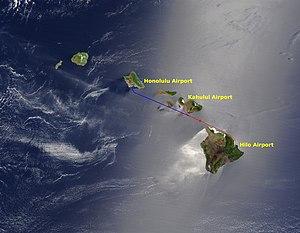
Le vol 243 d'Aloha Airlines était programmé sur un Boeing 737-200 entre Hilo et Honolulu à Hawaï aux États-Unis. Le 28 avril 1988, l'avion subit une décompression explosive en vol mais fut capable d'atterrir à l'aéroport de Kahului sur Maui. Une hôtesse de l'air fut emportée par la décompression et est portée disparue, supposée morte. 65 autres passagers et membres d'équipage furent blessés. L'étendue des dommages causés sur l'appareil fut juste en deçà d'une destruction complète de l'avion. La survie de l'avion avec une telle perte de structure est à ce jour encore unique.